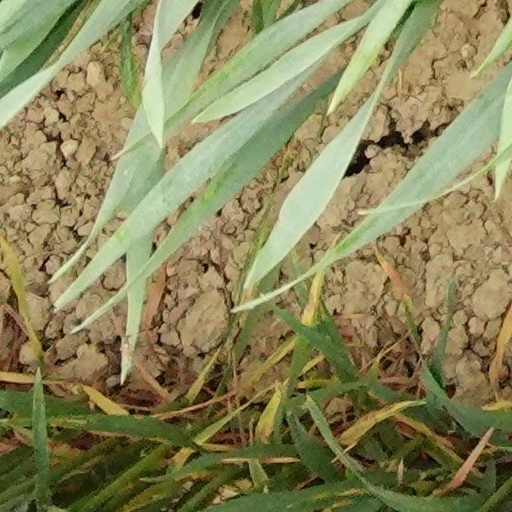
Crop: wheat